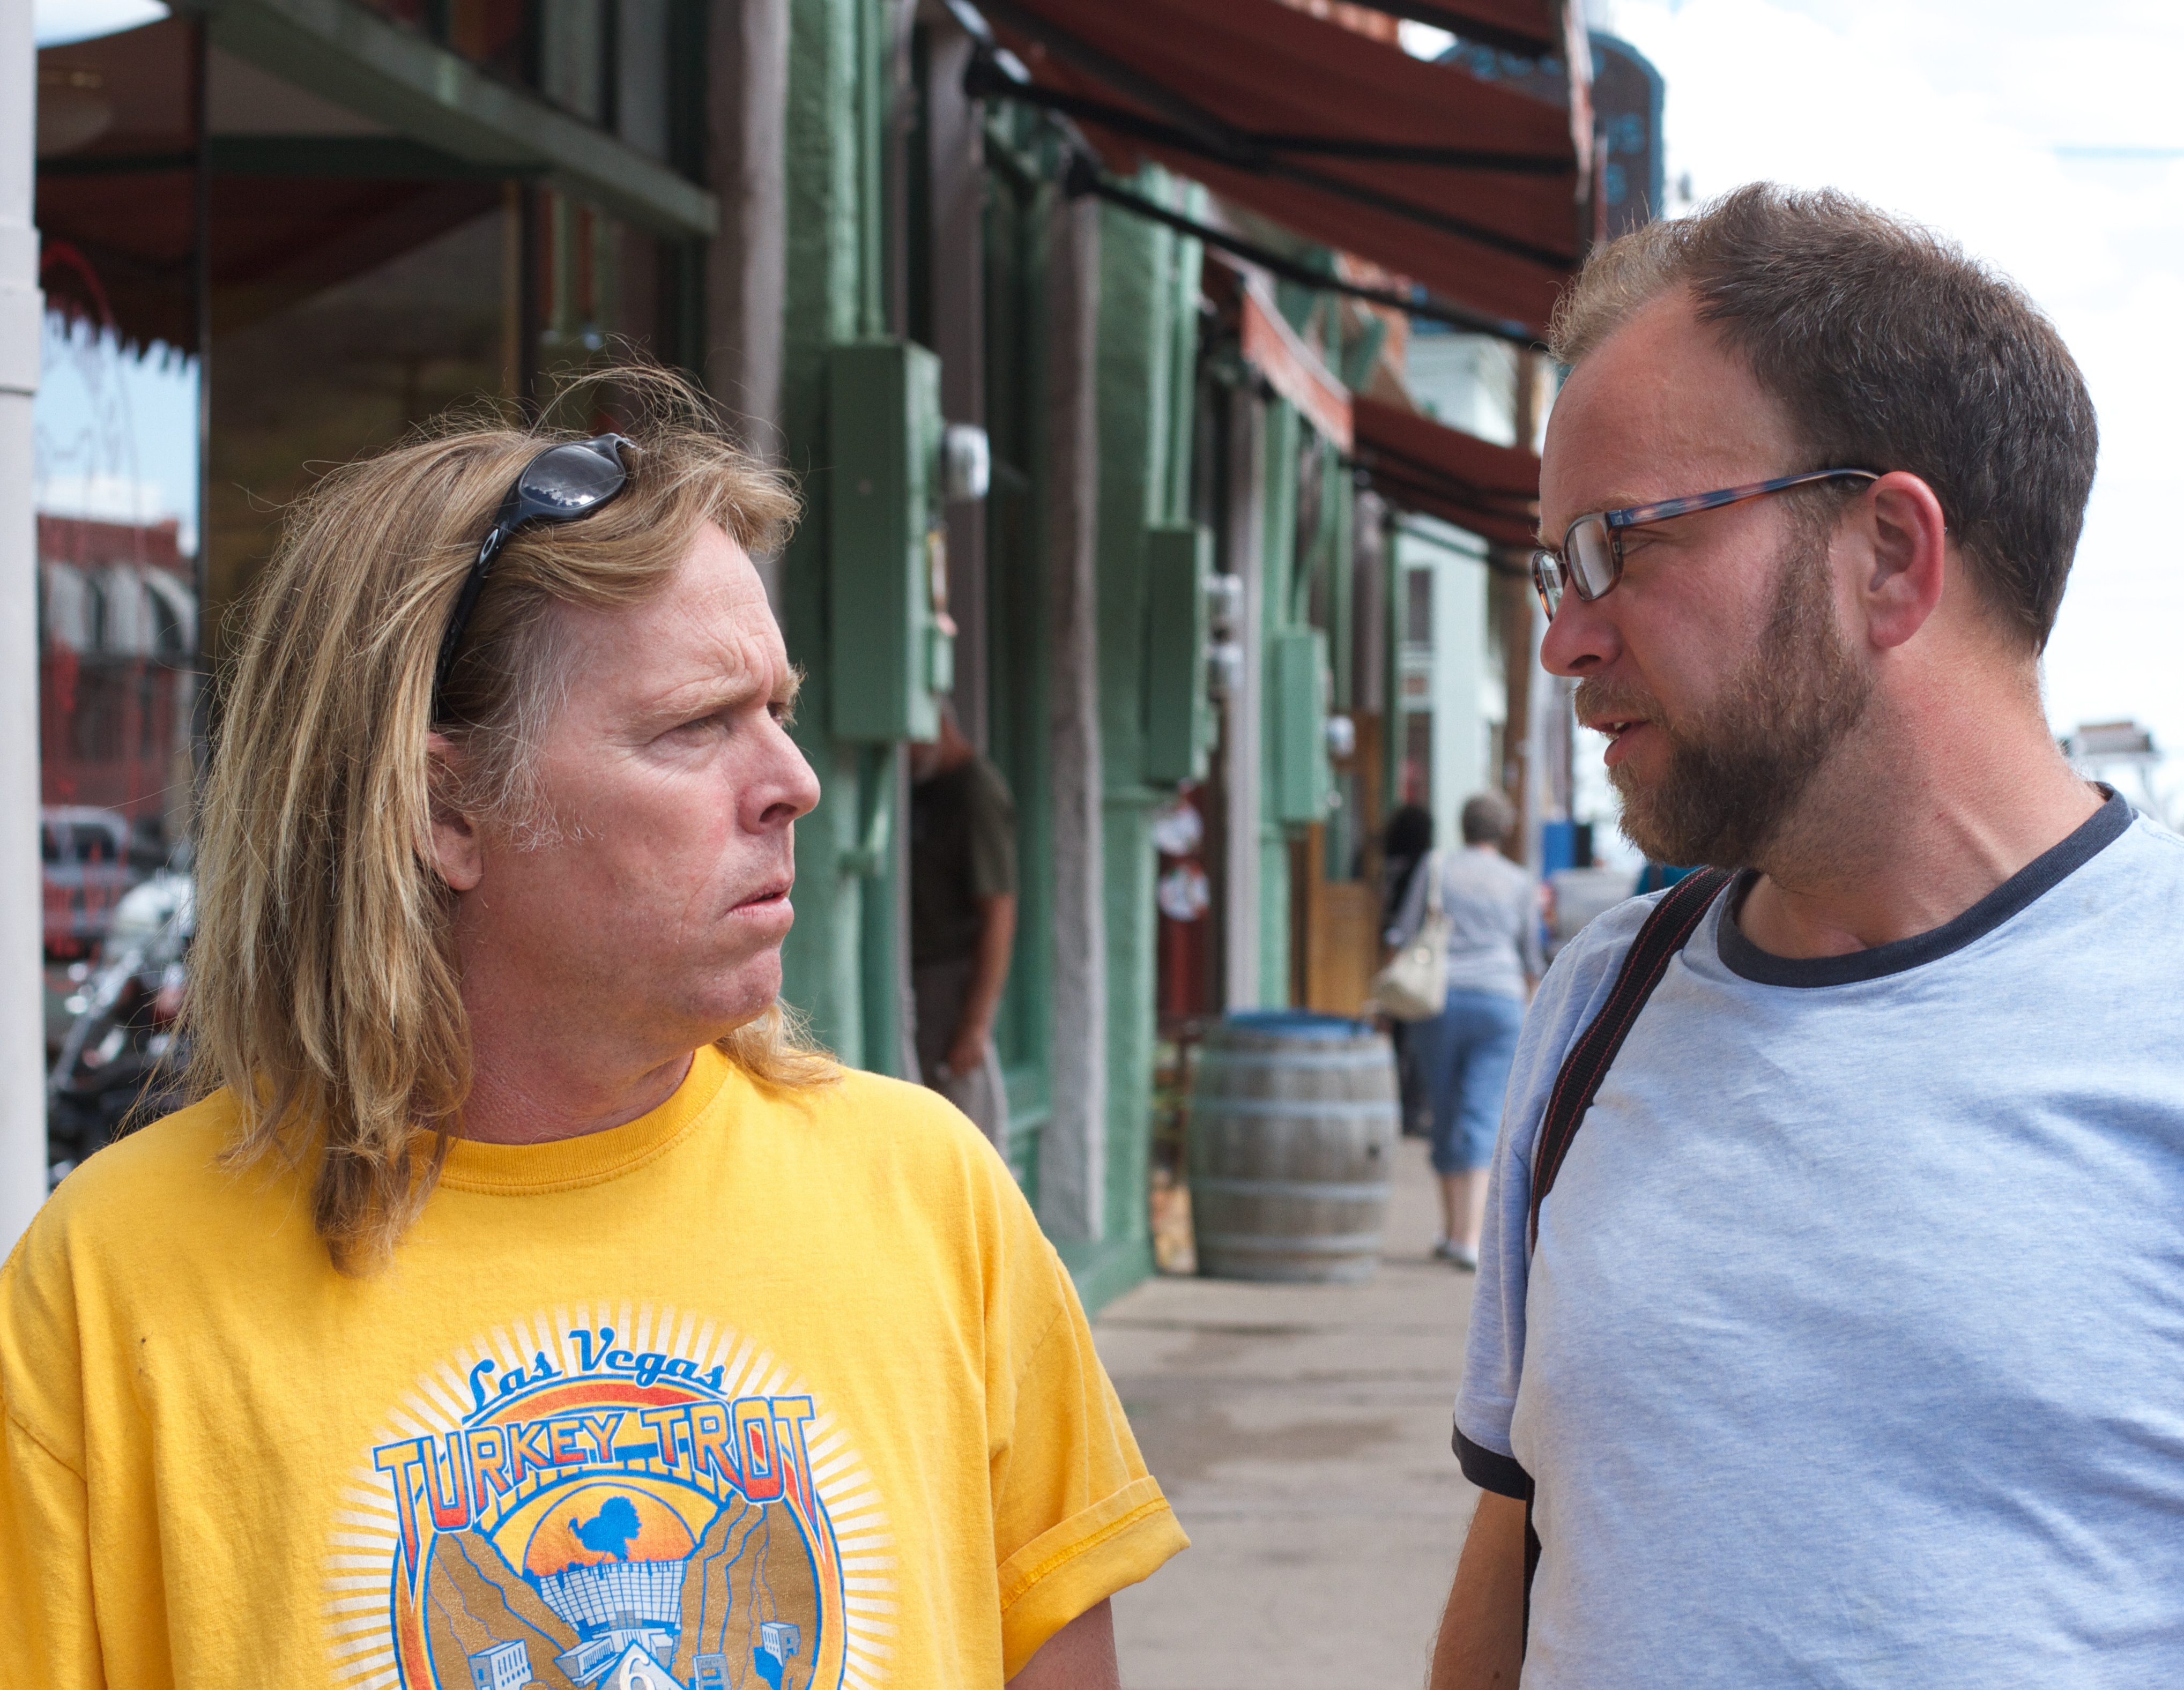
man, person, people, youth, community